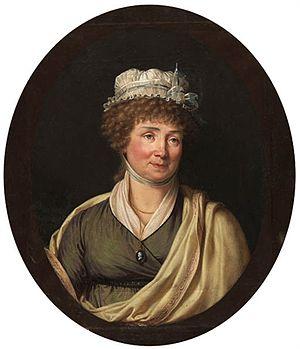
Portrait de la marquise de Grollier par Francois Xavier Fabre (Montpelier 1766-1837)
Charlotte Eustache Sophie de Fuligny-Damas, épouse Grollier, dite Marquise de Grollier, née le 21 décembre 1741 à Dijon et morte le 13 septembre 1828 à Épinay-sur-Seine, est une peintre française, élève de Jean-Baptiste Greuze et Gérard van Spaendonck. Elle est considérée à son époque comme une grande spécialiste des fleurs, aussi bien sur toile que naturelles.